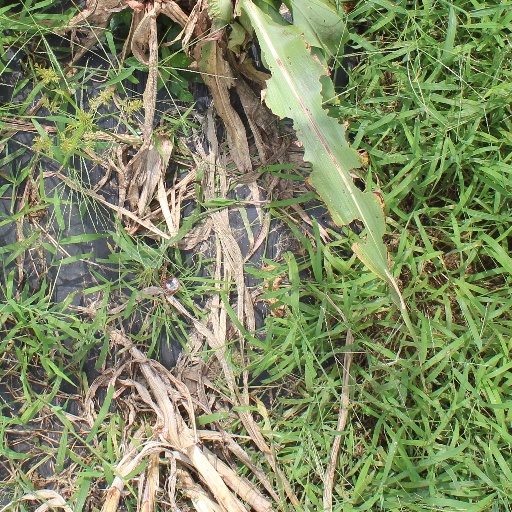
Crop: sorghum